Raffan's Mill and Brick Bottle Kilns

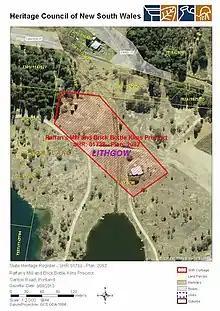
Heritage boundaries

As at 4 July 2013, The Raffan's Mill and Brick Bottle Kilns are of State significance as outstanding and rare remnants of a nineteenth century lime and cement manufacturing plant in a still legible industrial landscape. Their development is closely linked to the origin of the associated town of Portland and to the later development of the Commonwealth Portland Cement Works. The Raffan's Mill and Brick Bottle Kilns represent the genesis of the Portland cement industry in NSW and the beginnings of a century of cement production at Portland.